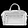
Label: Bag